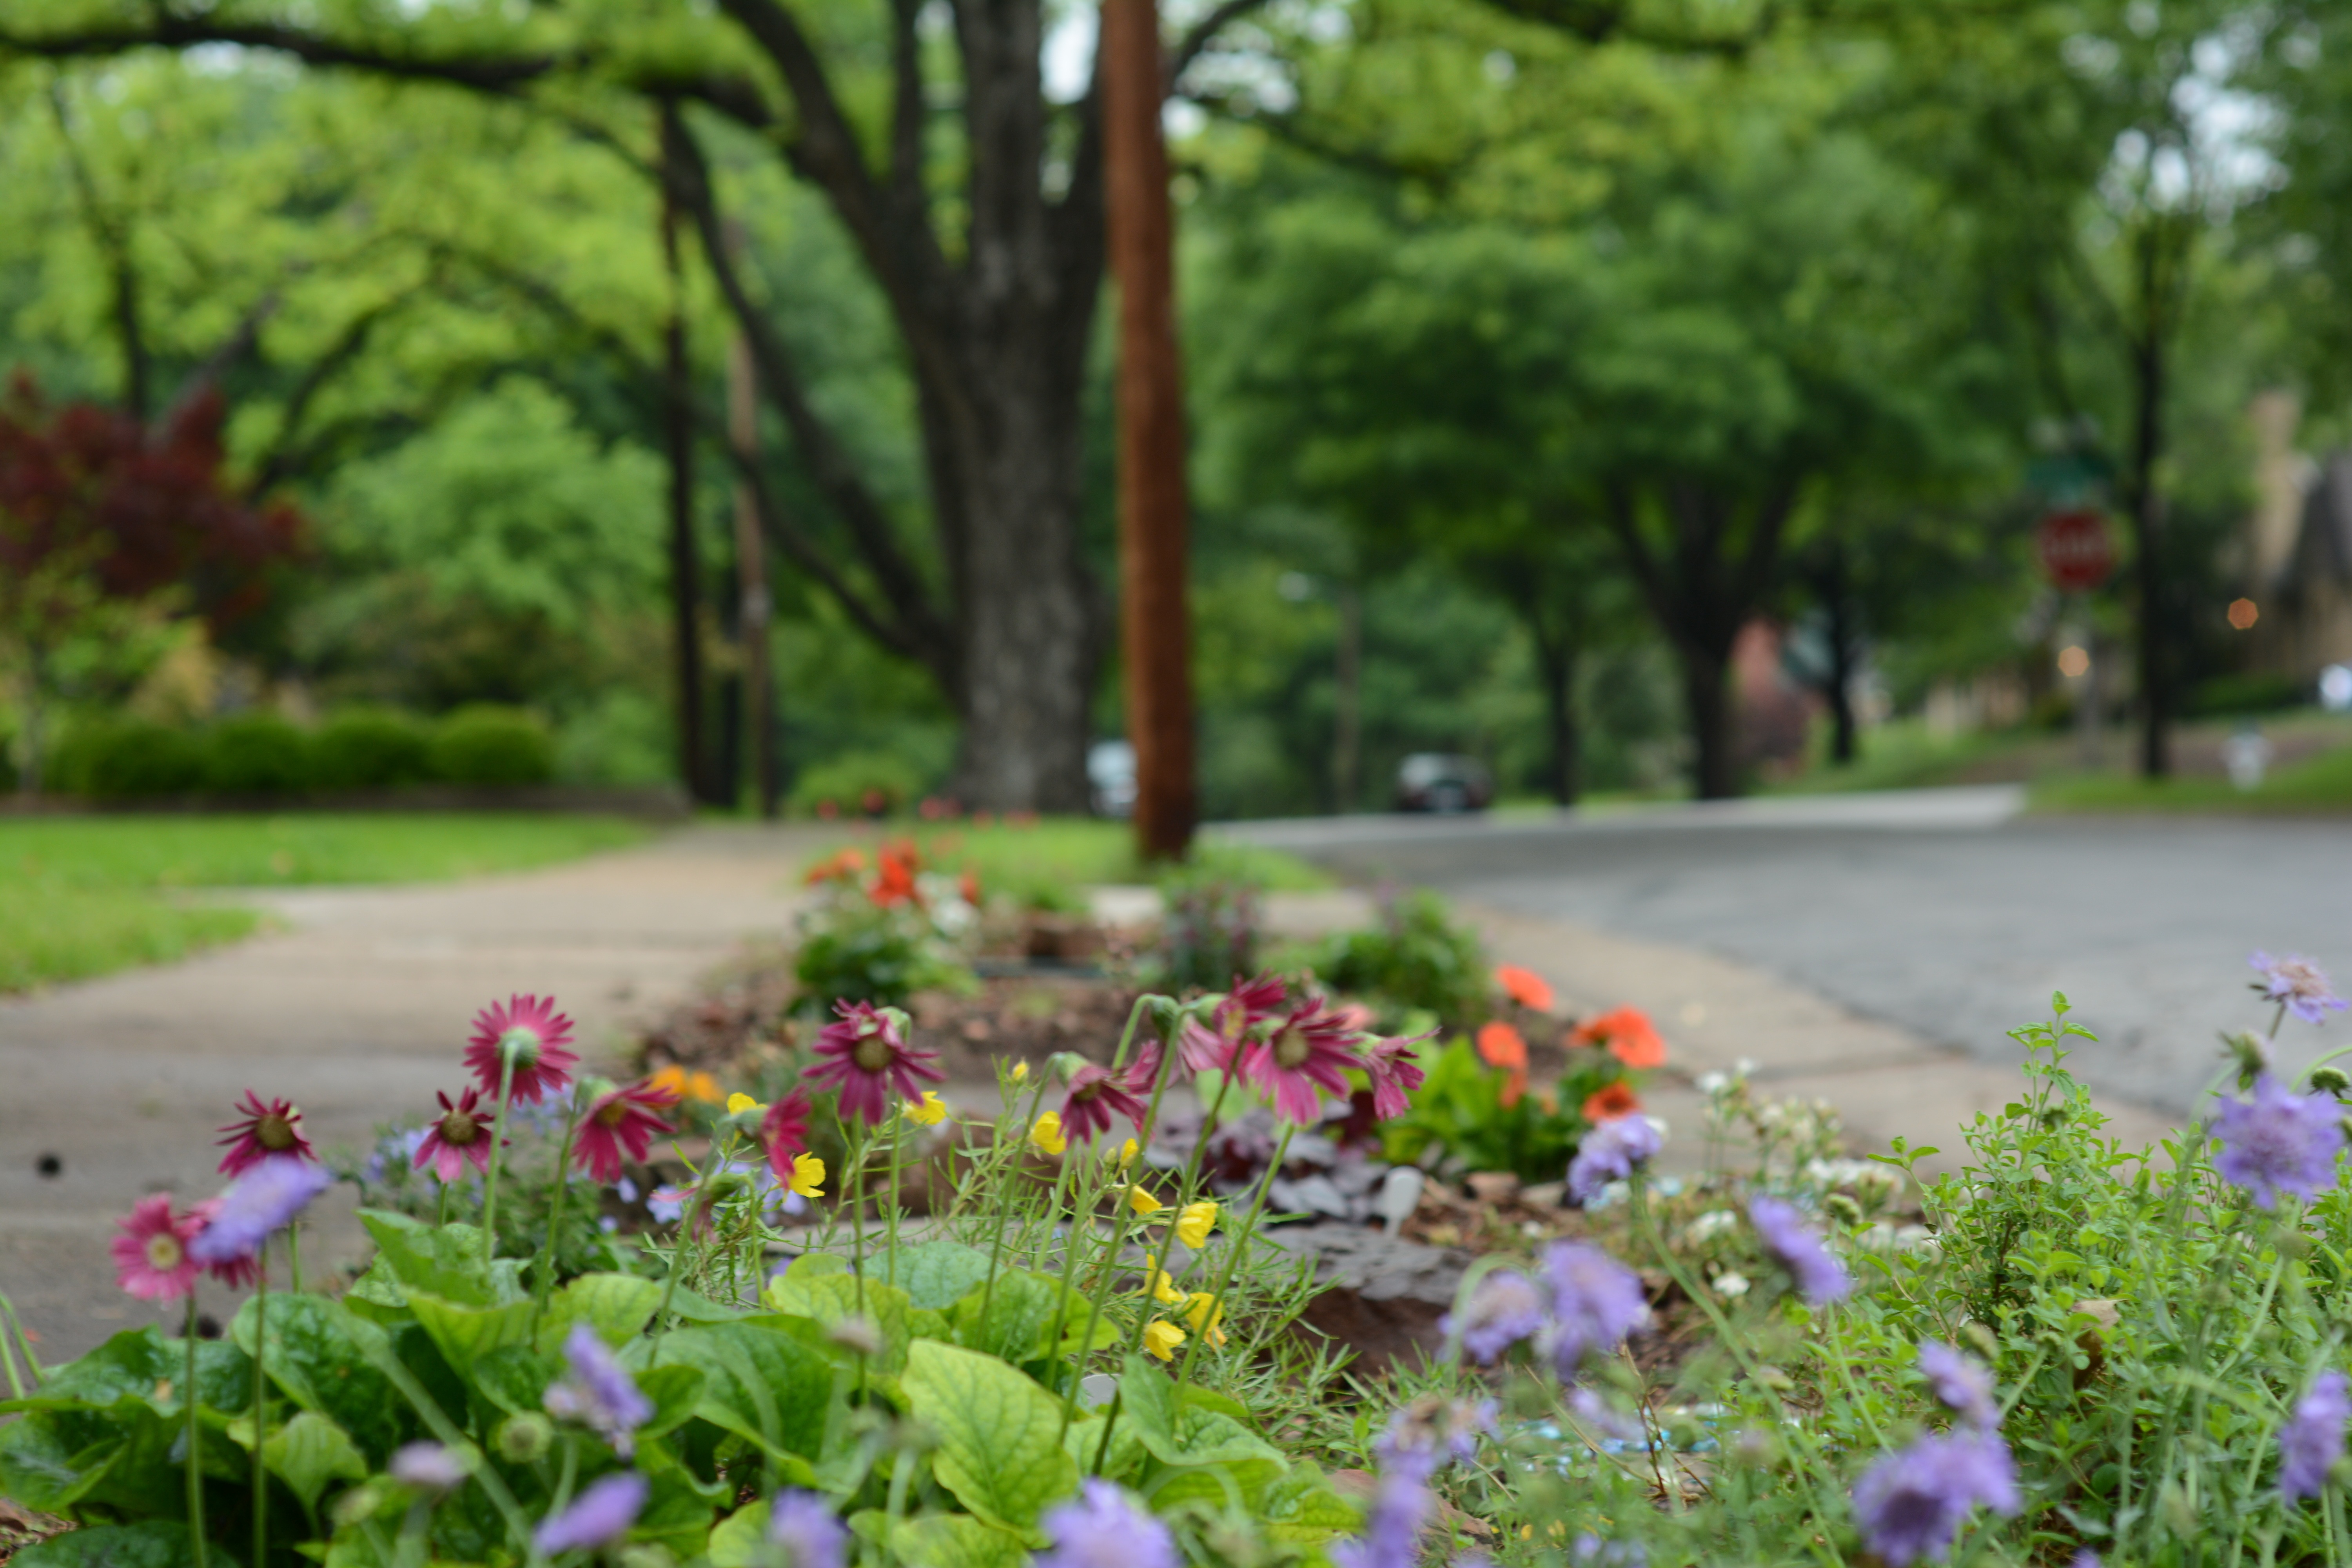
grass, plant, street, lawn, meadow, leaf, sidewalk, flower, perspective, wet, neighborhood, spring, autumn, park, backyard, botany, garden, flora, flowers, flower bed, bright, botanical garden, woodland, yard, vanishing point, after rain, quiet street, morning rain